Mongol bow

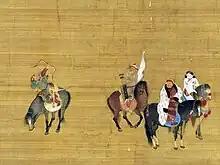
This c. 1280 painting depicts an archer shooting a traditional Mongol bow from horseback.

The Mongol bow is a type of recurved composite bow historically used in Mongolia, and by the horse archers of the Mongol Empire. "Mongol bow" can refer to two types of bow. From the 17th century onward, most of the traditional bows in Mongolia were replaced with the similar Manchu bow which is primarily distinguished by larger siyahs and the presence of prominent string bridges.